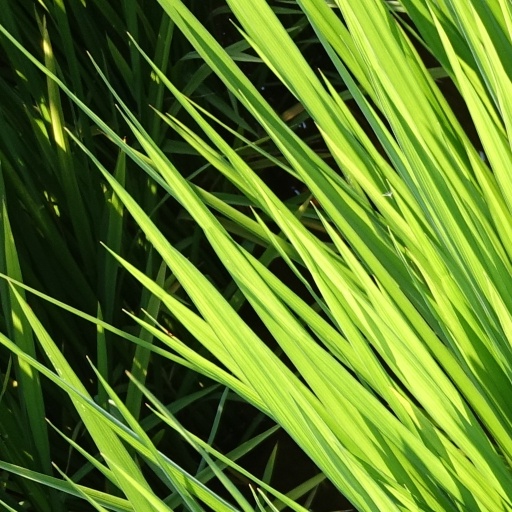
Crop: rice